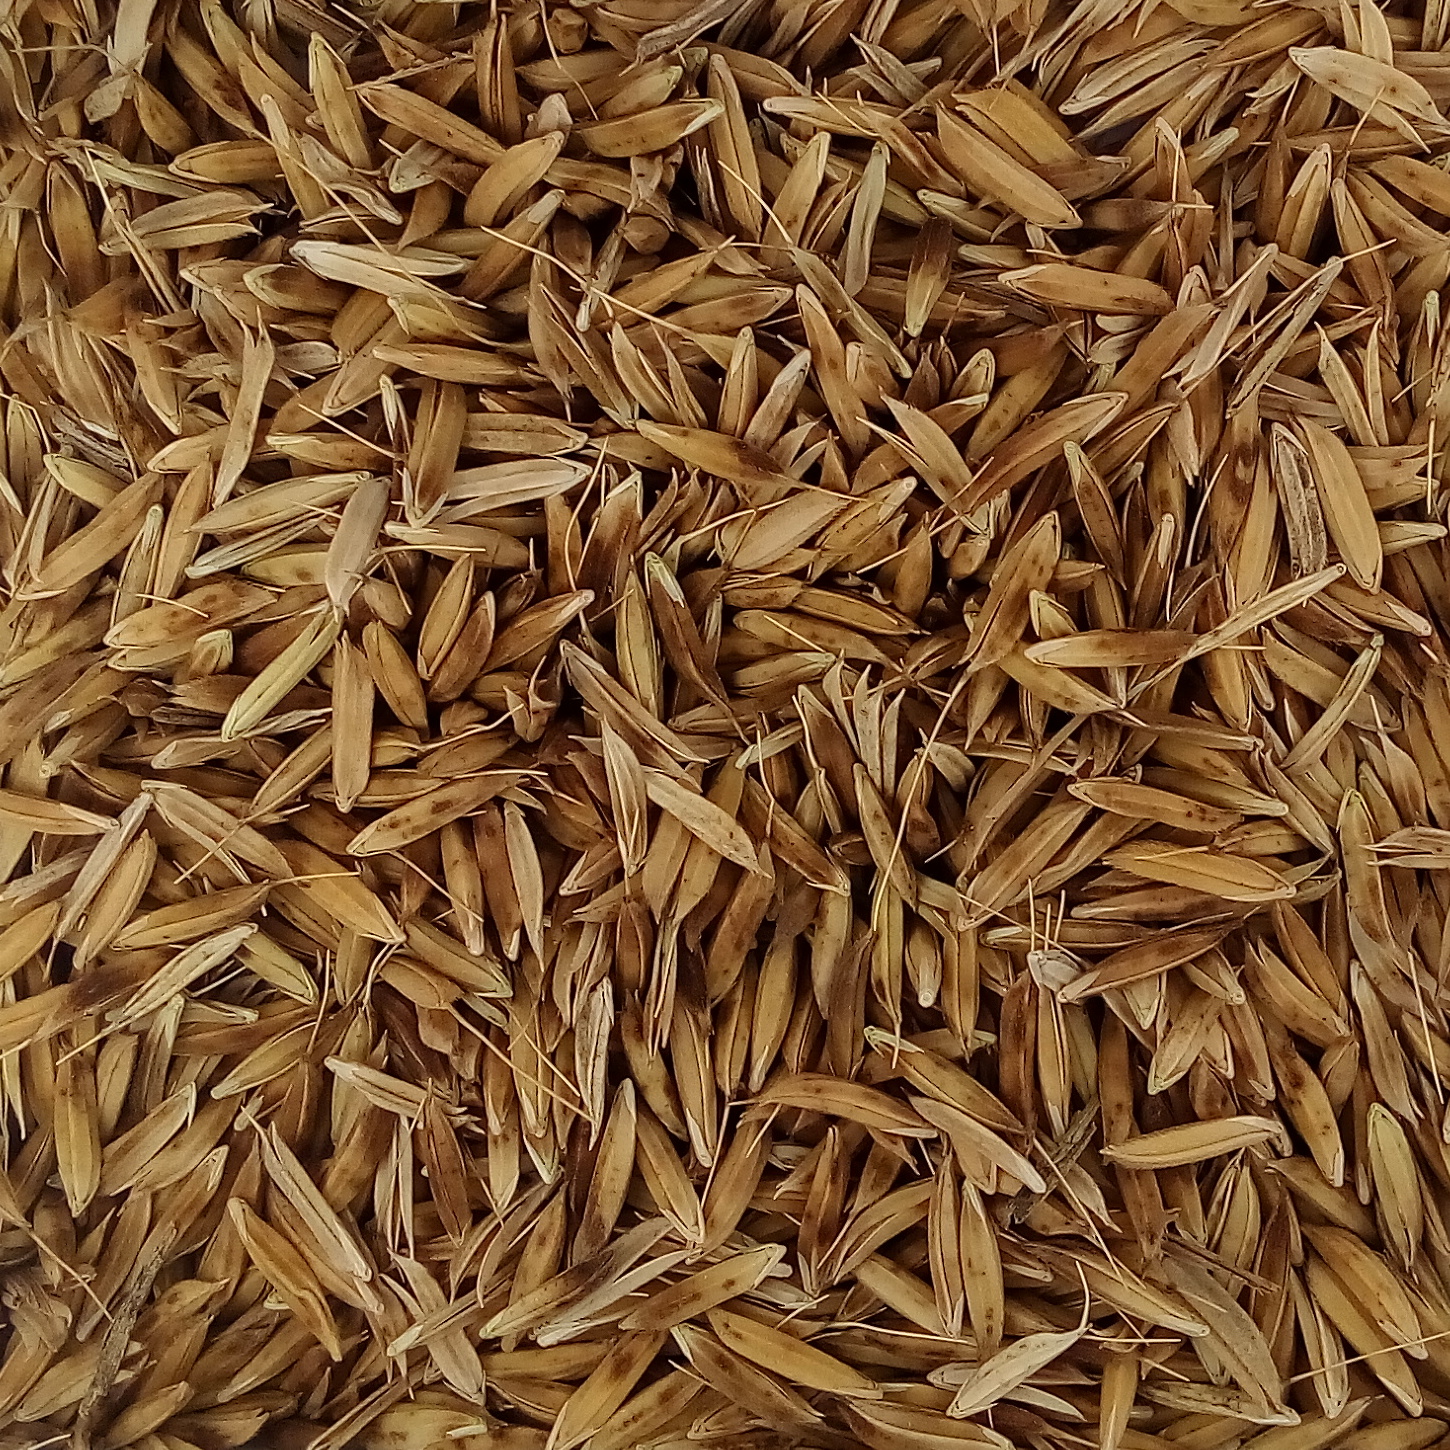
Rice seed variety: DHBT_3